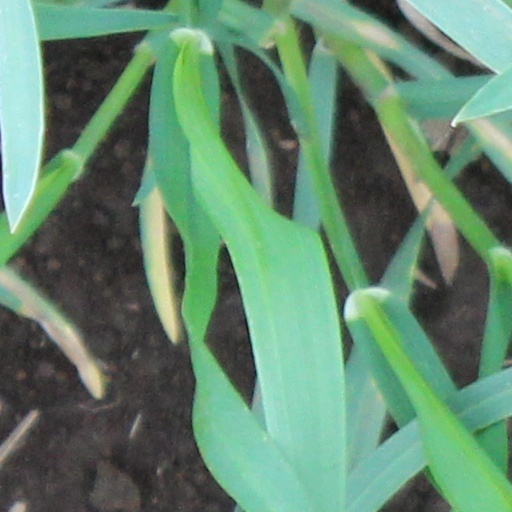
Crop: wheat